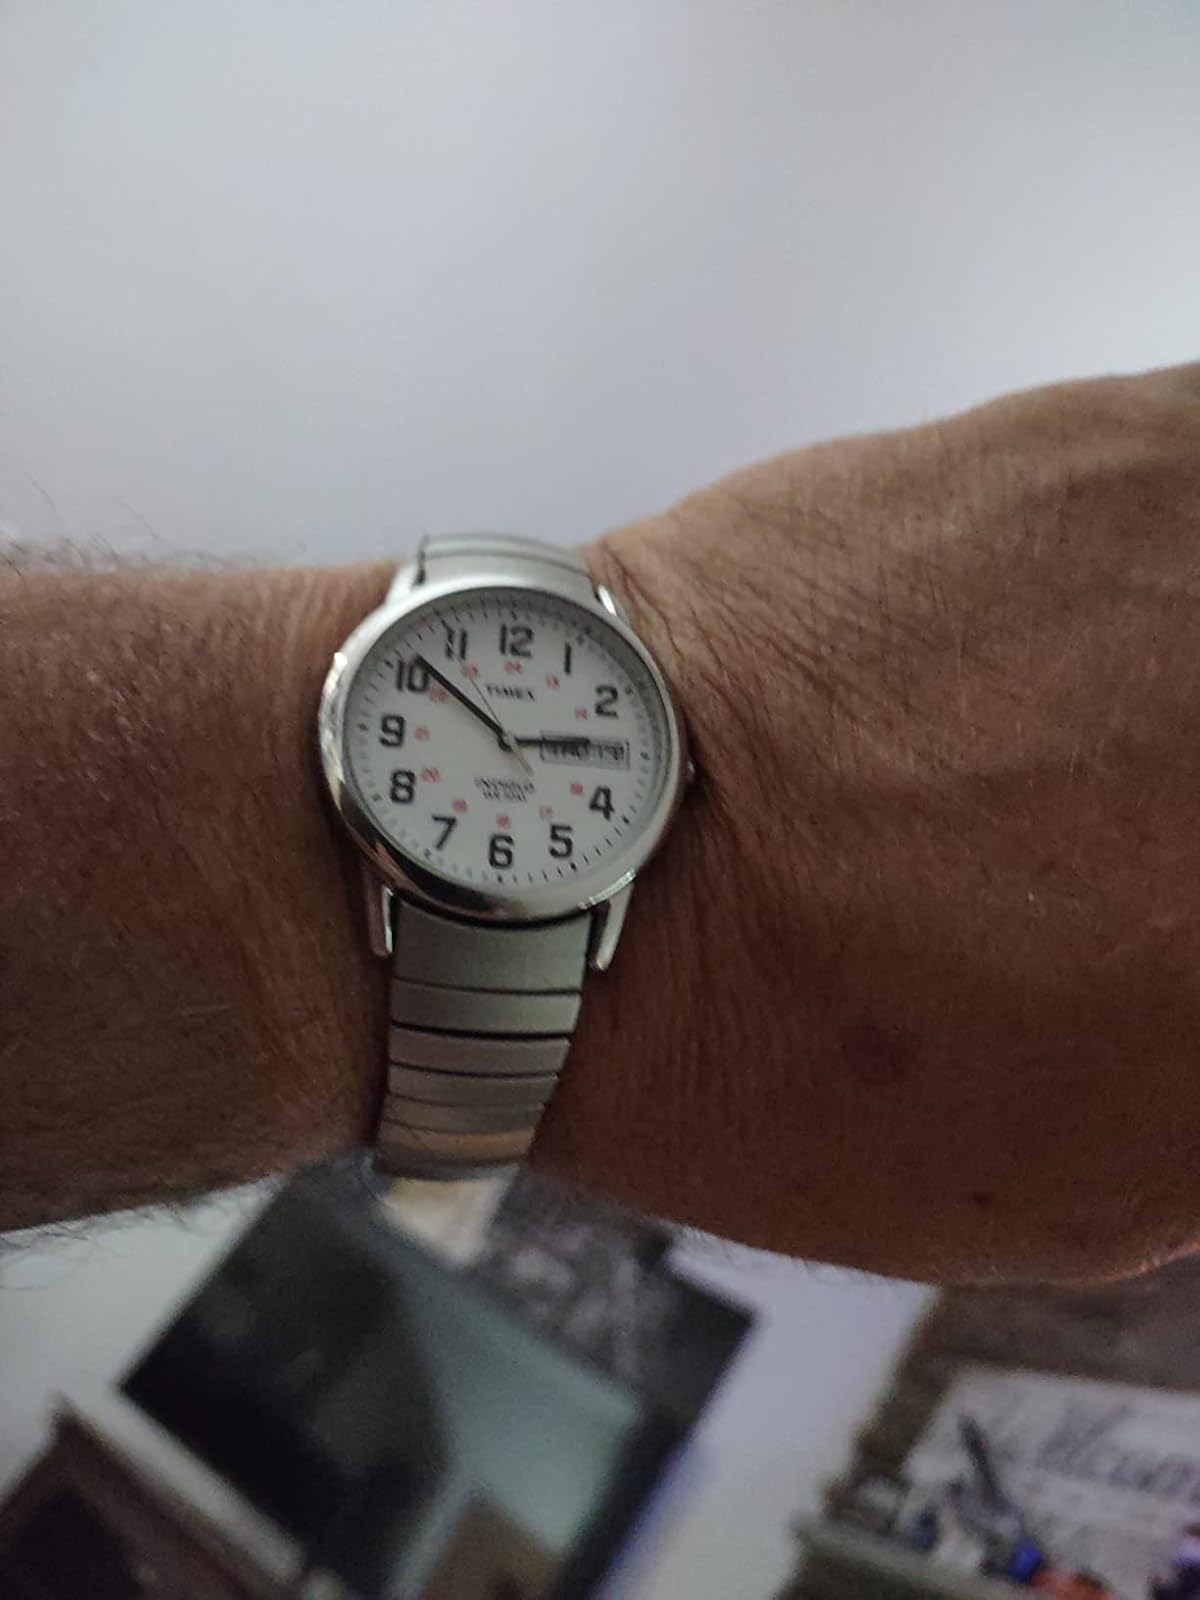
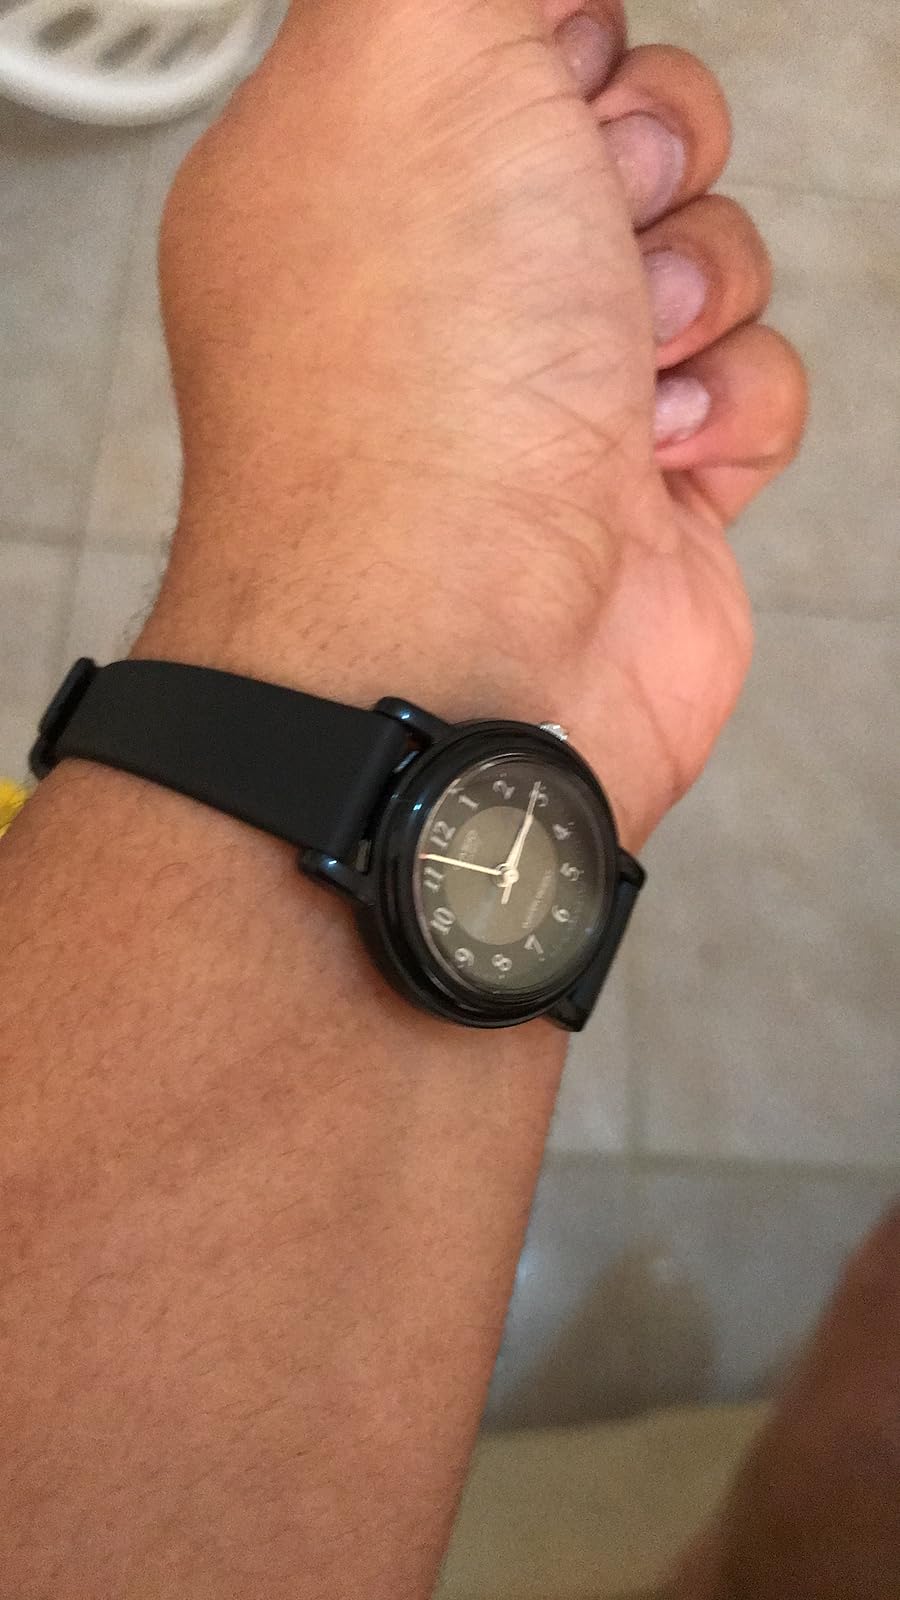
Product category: accessories_watch
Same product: no